John D. Bush House

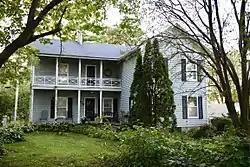

The John D. Bush House is a historic building located in Exira, Iowa, United States. Its significance is derived from its association with the skilled Danish immigrant craftsman Jens Uriah Hansen. He was a native of Lourup, Denmark, and was the first Dane to settle in Audubon County. Hansen was responsible for constructing numerous houses and other buildings in the Exira area. This is the only one with a high degree of structural integrity, and reflects Hansen's carpentry skills. Built in 1873, the two-story frame structure rests on a brick foundation. It features an L-shaped plan, and intersecting gabled roofs. John Bush, for whom the house was built, operated an early general store in town and served as the postmaster. The Bush family retained the property until 1935. It was used as a boarding house for five families in the 1930s. The house was listed on the National Register of Historic Places in 1991.